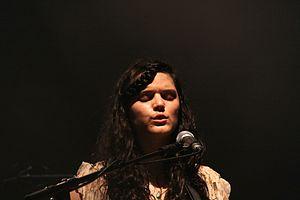
La chanteuse Soko (Stéphanie Sokolinski) lors de ses premières Francofolies en juillet 2012. «